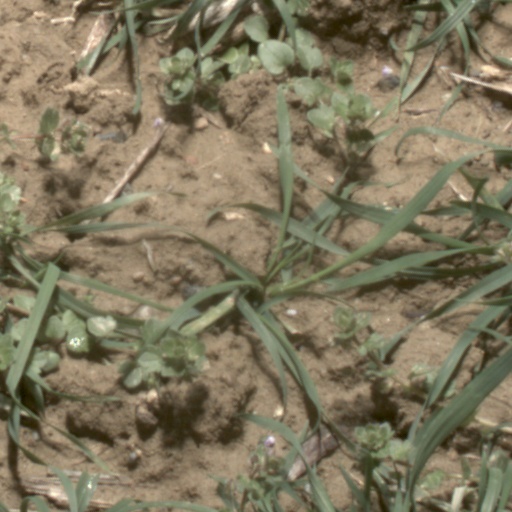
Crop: wheat